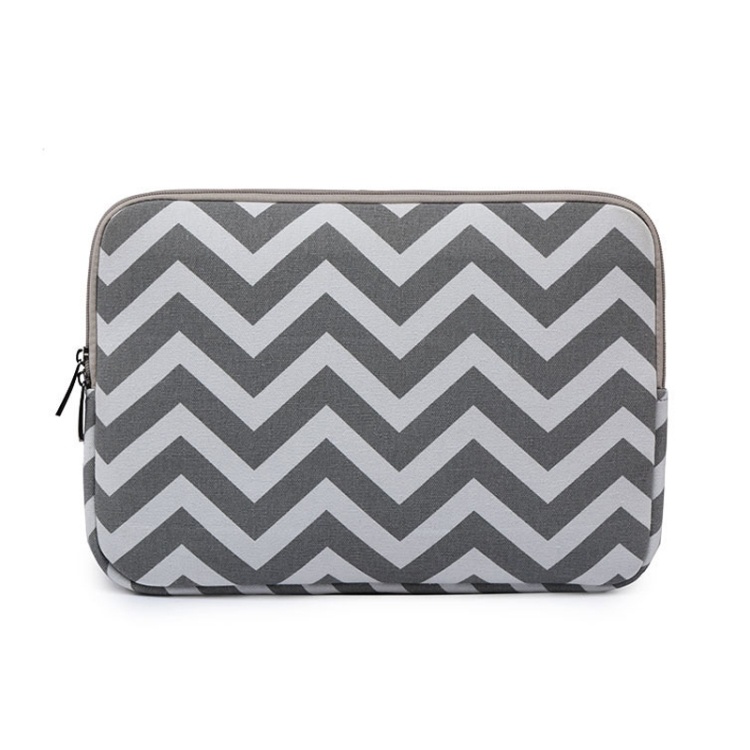
LiSEN LS-525 Wavy Pattern Notebook Liner Bag, Size: 12 inches(Gray)
1. Material: Canvas 2. Lining texture: polyester cotton 3. Function: waterproof, breathable, wear-resistant, load-reducing, shock-resistant 4. Size: 10 inches, 11.6 inches, 12 inches, 13 inches, 14 inches, 15 inches 5. The inner layer of fine flannel, imitates shock and scratches, protects the laptop 6. Striped design, stylish and beautiful 7. Selected high-quality fabrics, waterproof and scratch-resistant 8. Double zipper design, smooth and durable
Brand: LiSEN
Category: Luggage & Bags > Laptop Bags